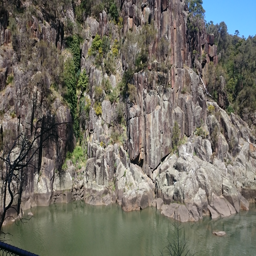
if my name was person , i 'd find this place hilarious